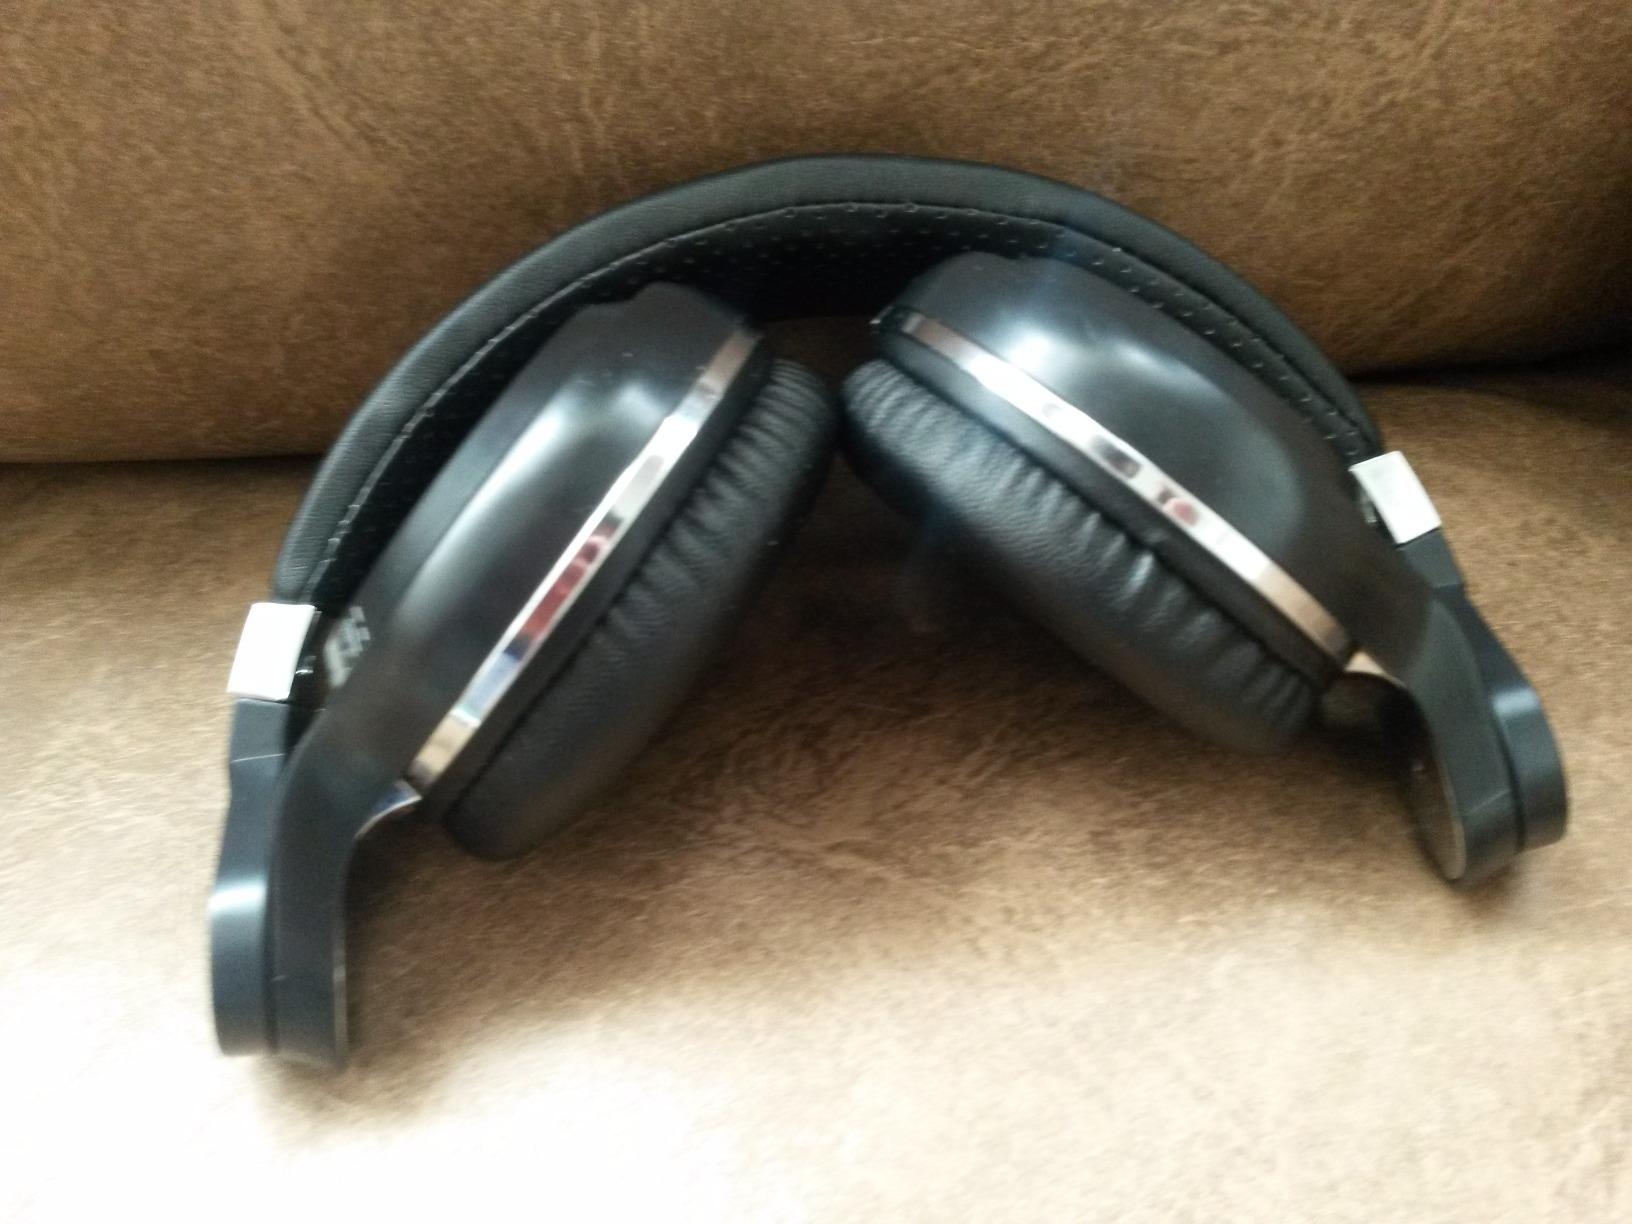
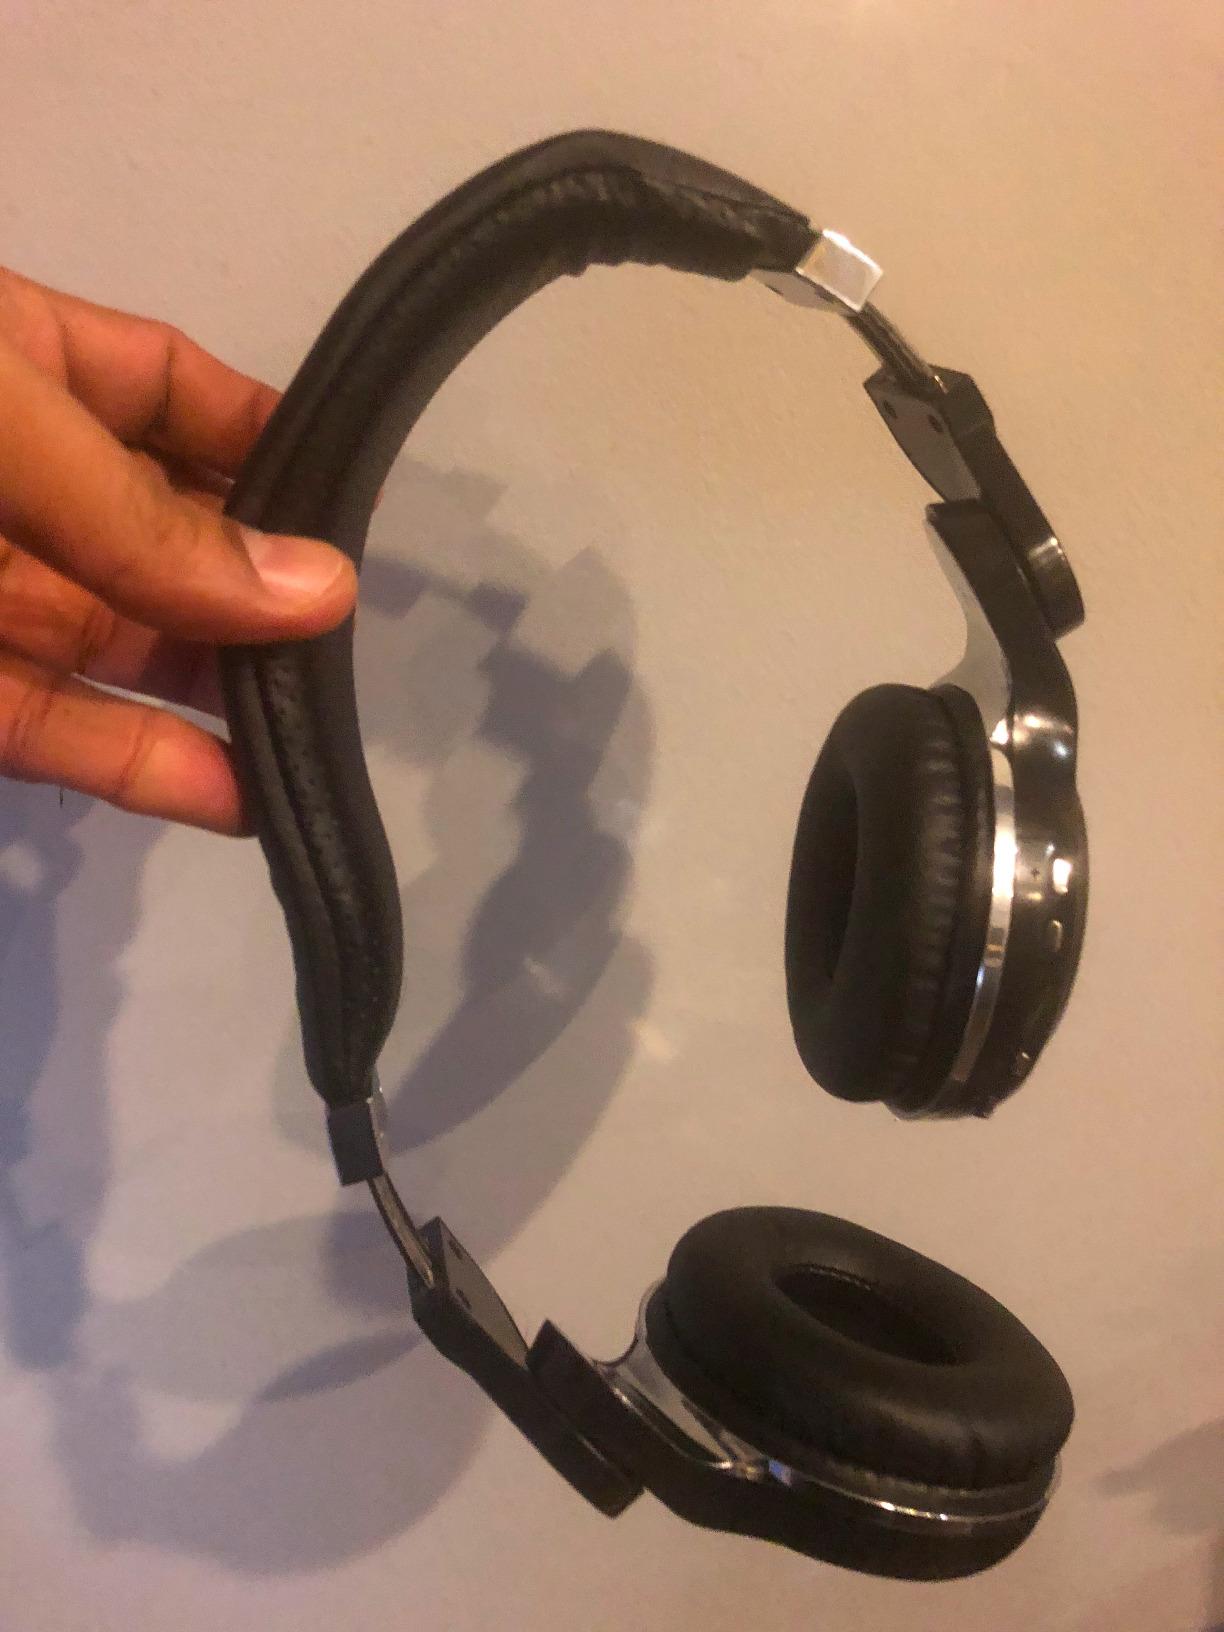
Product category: headphones
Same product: yes